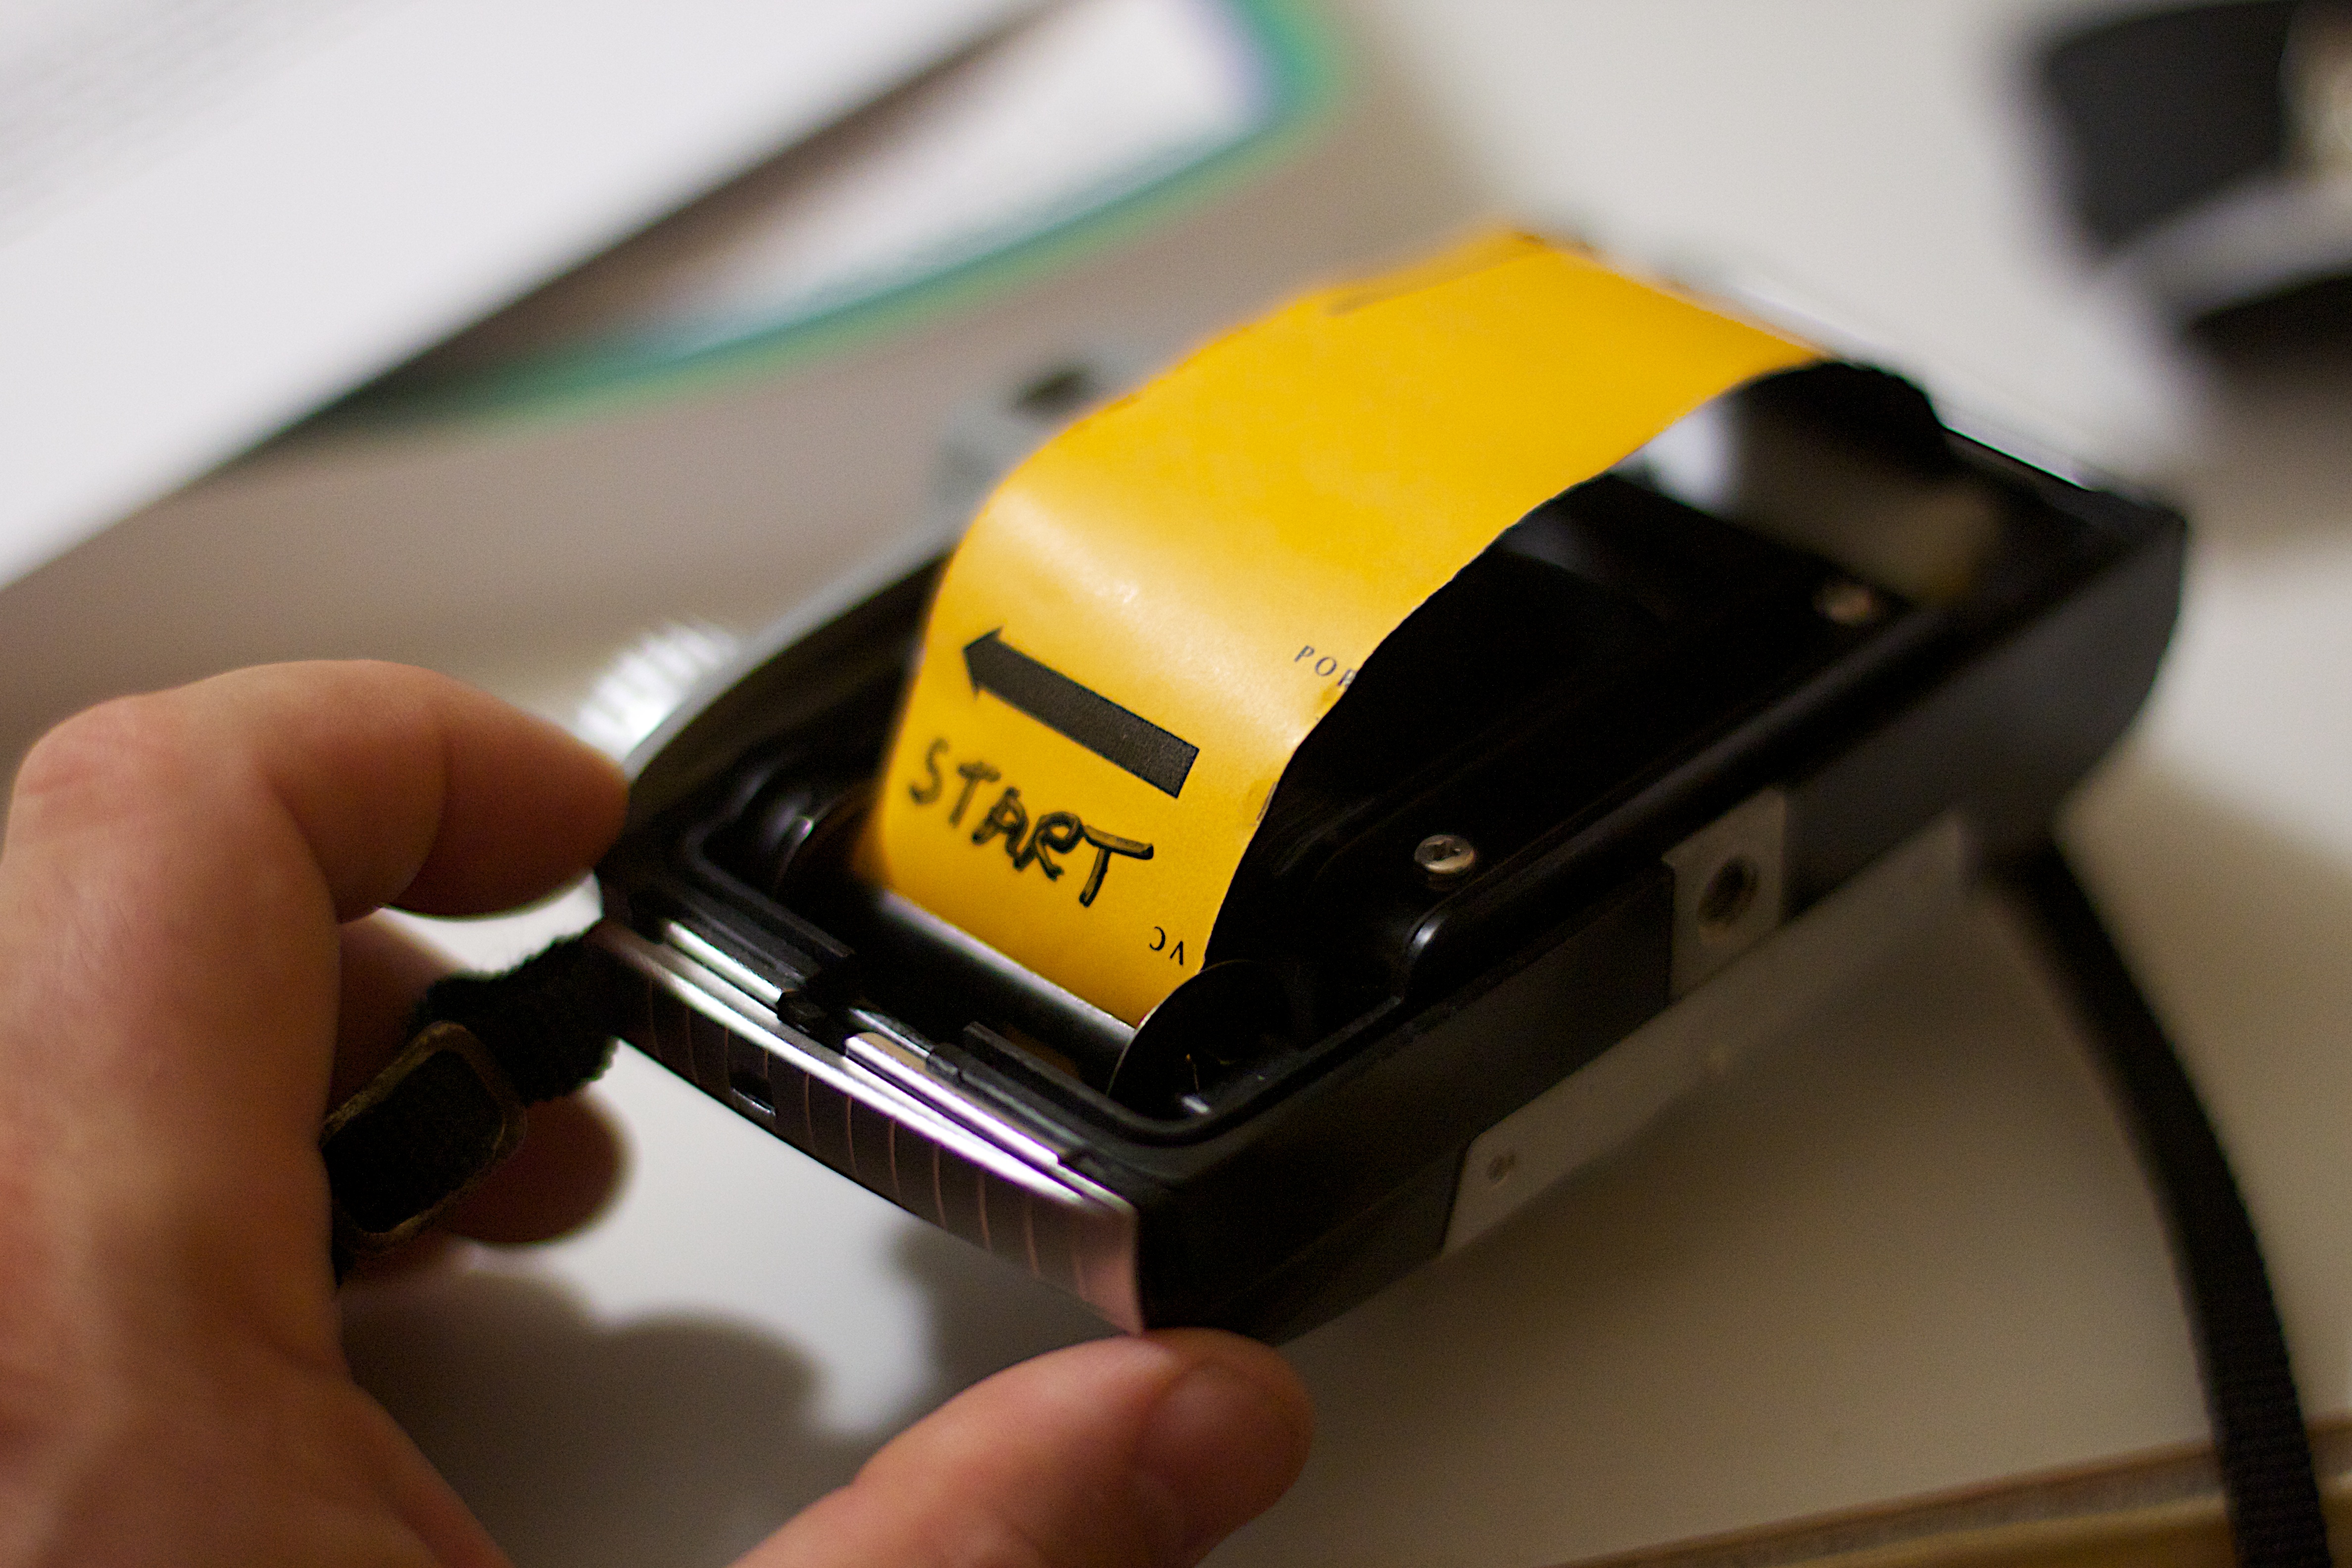
hand, technology, gadget, toy, laser, camerakodak, ponyfilm2010365